Harriet Korman

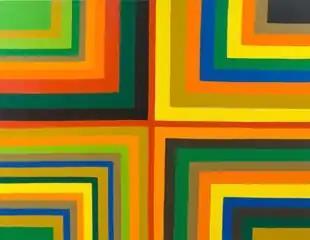
Harriet Korman, "untitled", oil on canvas, 40" x 52", 2016.

Korman was born in 1947 in Bridgeport, Connecticut. She studied art at the Skowhegan School of Painting and Sculpture and Queens College (BA, 1969), where she received a fairly traditional, observation-based education in painting. In her final year, however, she encountered the contemporary work of artists such as Agnes Martin, Robert Ryman and Lee Lozano, which shifted her focus toward a new painting language based on process and untethered to realistic observation or tradition.